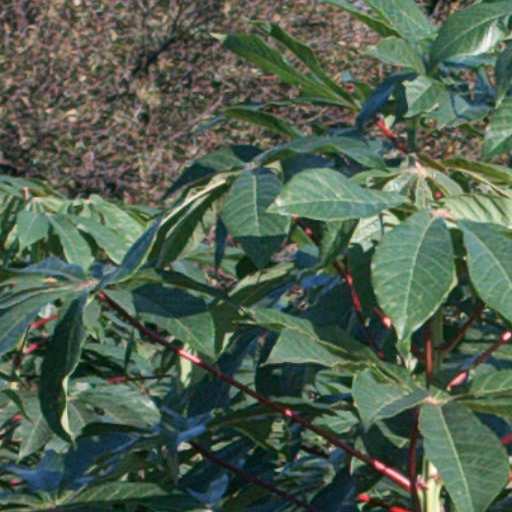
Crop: cassava